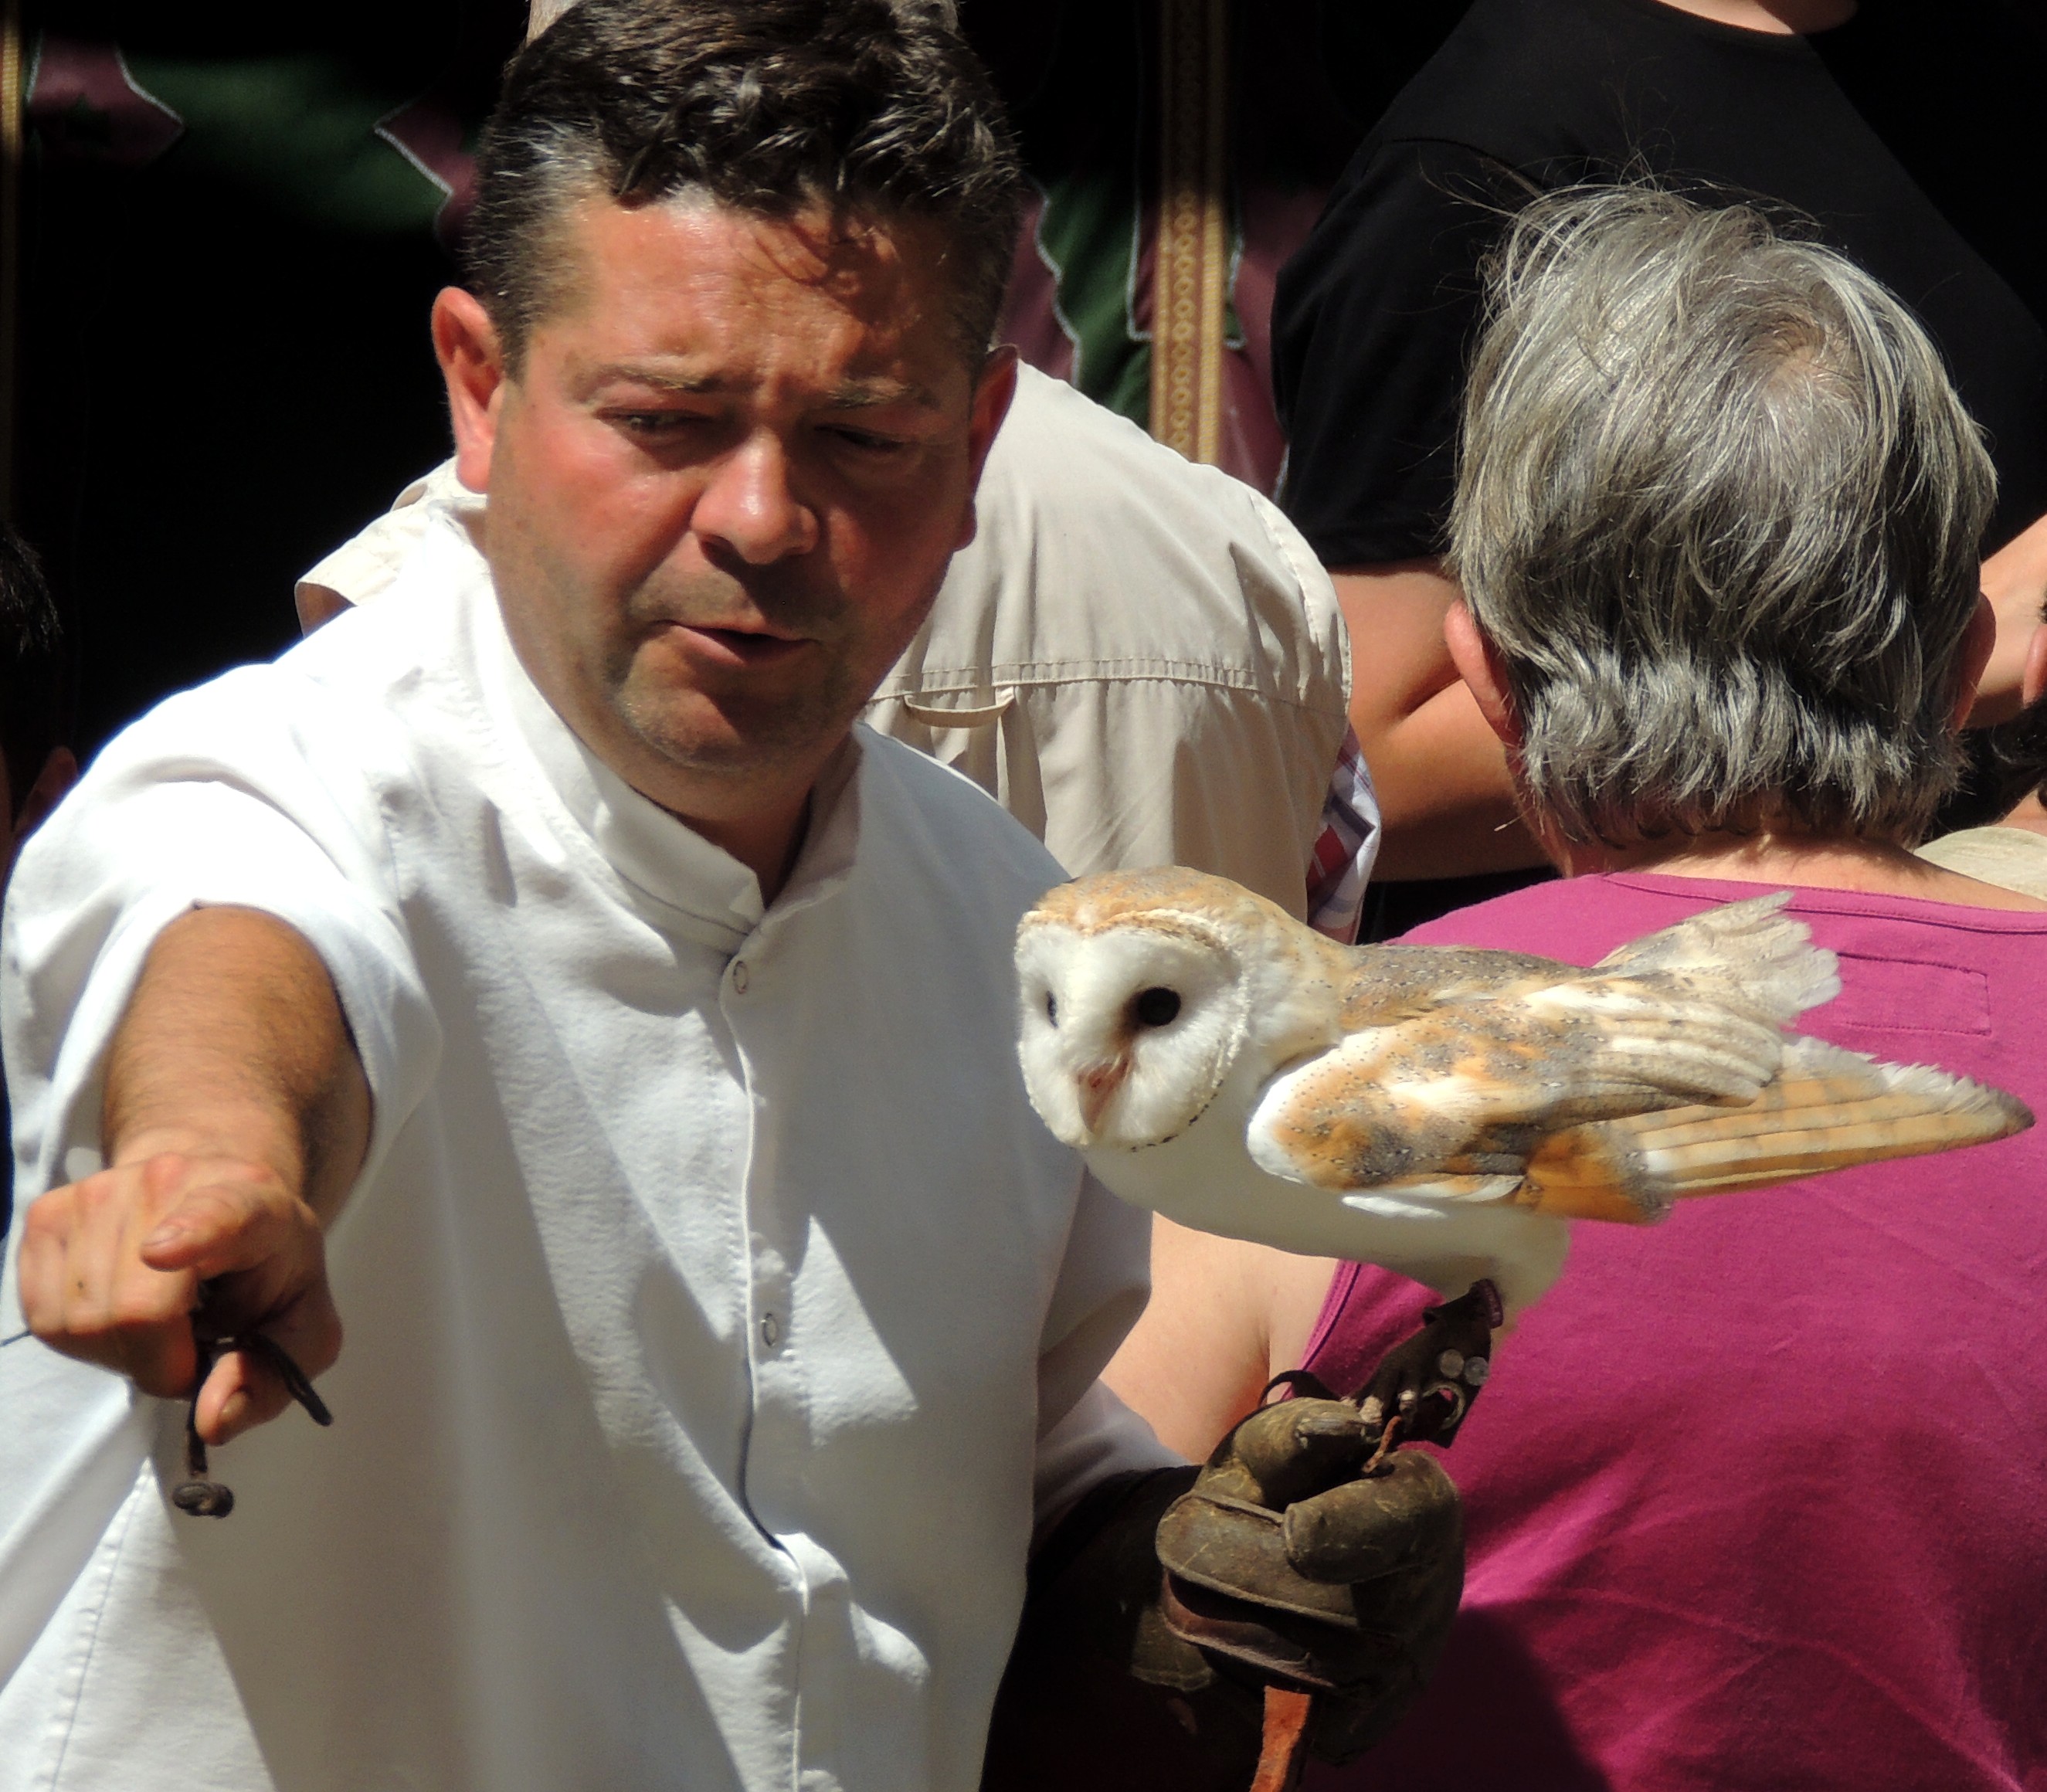
arm, vertebrate